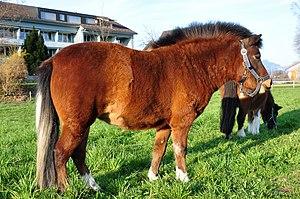
La masse corporelle du cheval est une donnée très variable, selon la race, le modèle, l'état physiologique, la condition, le but du propriétaire et de l'utilisation de l'animal. Toujours composée de 65 à 75 % d’eau, elle se répartit en moyenne entre 50 % de muscles, 11 % d'os et 9 % de graisses. Selon qu'il s'agisse d'un poney ou d'un cheval de trait, elle peut aller de moins de 200 kg à plus d'une tonne, pour une moyenne de 500 kg chez les chevaux de selle. Elle diffère également avec la saison, les chevaux étant presque toujours plus gras l'été que l'hiver. Différents outils permettent d'estimer leur poids et leur condition corporelle, des échelles vétérinaires ont été créées pour déterminer si le cheval présente une masse corporelle idéale suivant des critères précis. La maigreur est associée à la maltraitance, mais des facteurs indépendants du propriétaire liés à l'âge et à la maladie peuvent provoquer de spectaculaires pertes de poids chez les chevaux. Dans les pays occidentaux, l'obésité des chevaux représente l'un des problèmes de santé vétérinaire majeurs du XXIᵉ siècle.